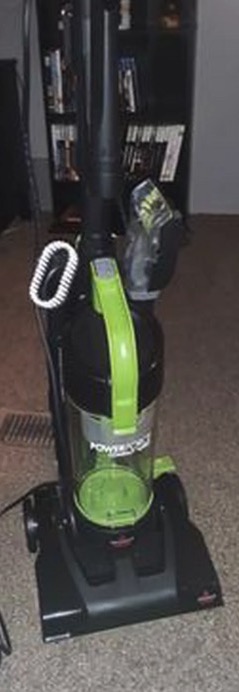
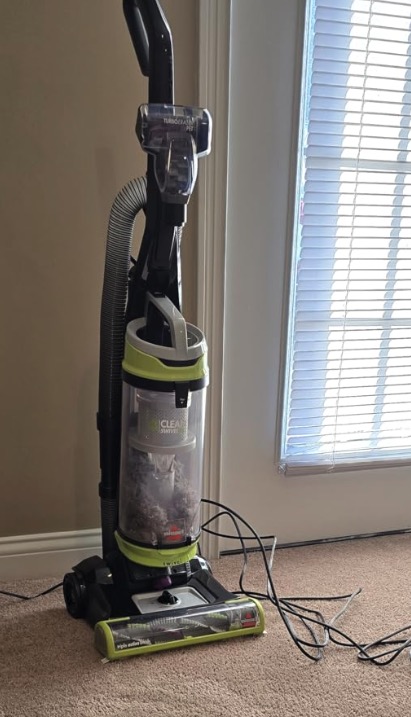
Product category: items_vacuum
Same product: no